A Hopeless Case

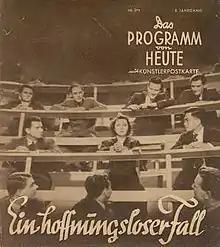

A Hopeless Case is a 1939 German comedy film directed by Erich Engel and starring Jenny Jugo, Karl Ludwig Diehl and Hannes Stelzer.